François-Paul Brueys d'Aigalliers

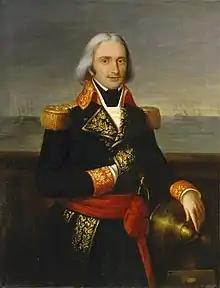

Vice-Admiral François-Paul Brueys d'Aigalliers, Comte de Brueys (12 February 1753 – 1 August 1798) was a French Navy officer who served in the American Revolutionary War and the French Revolutionary Wars. He commanded the French fleet in the Mediterranean campaign of 1798 until his death at the Battle of the Nile.